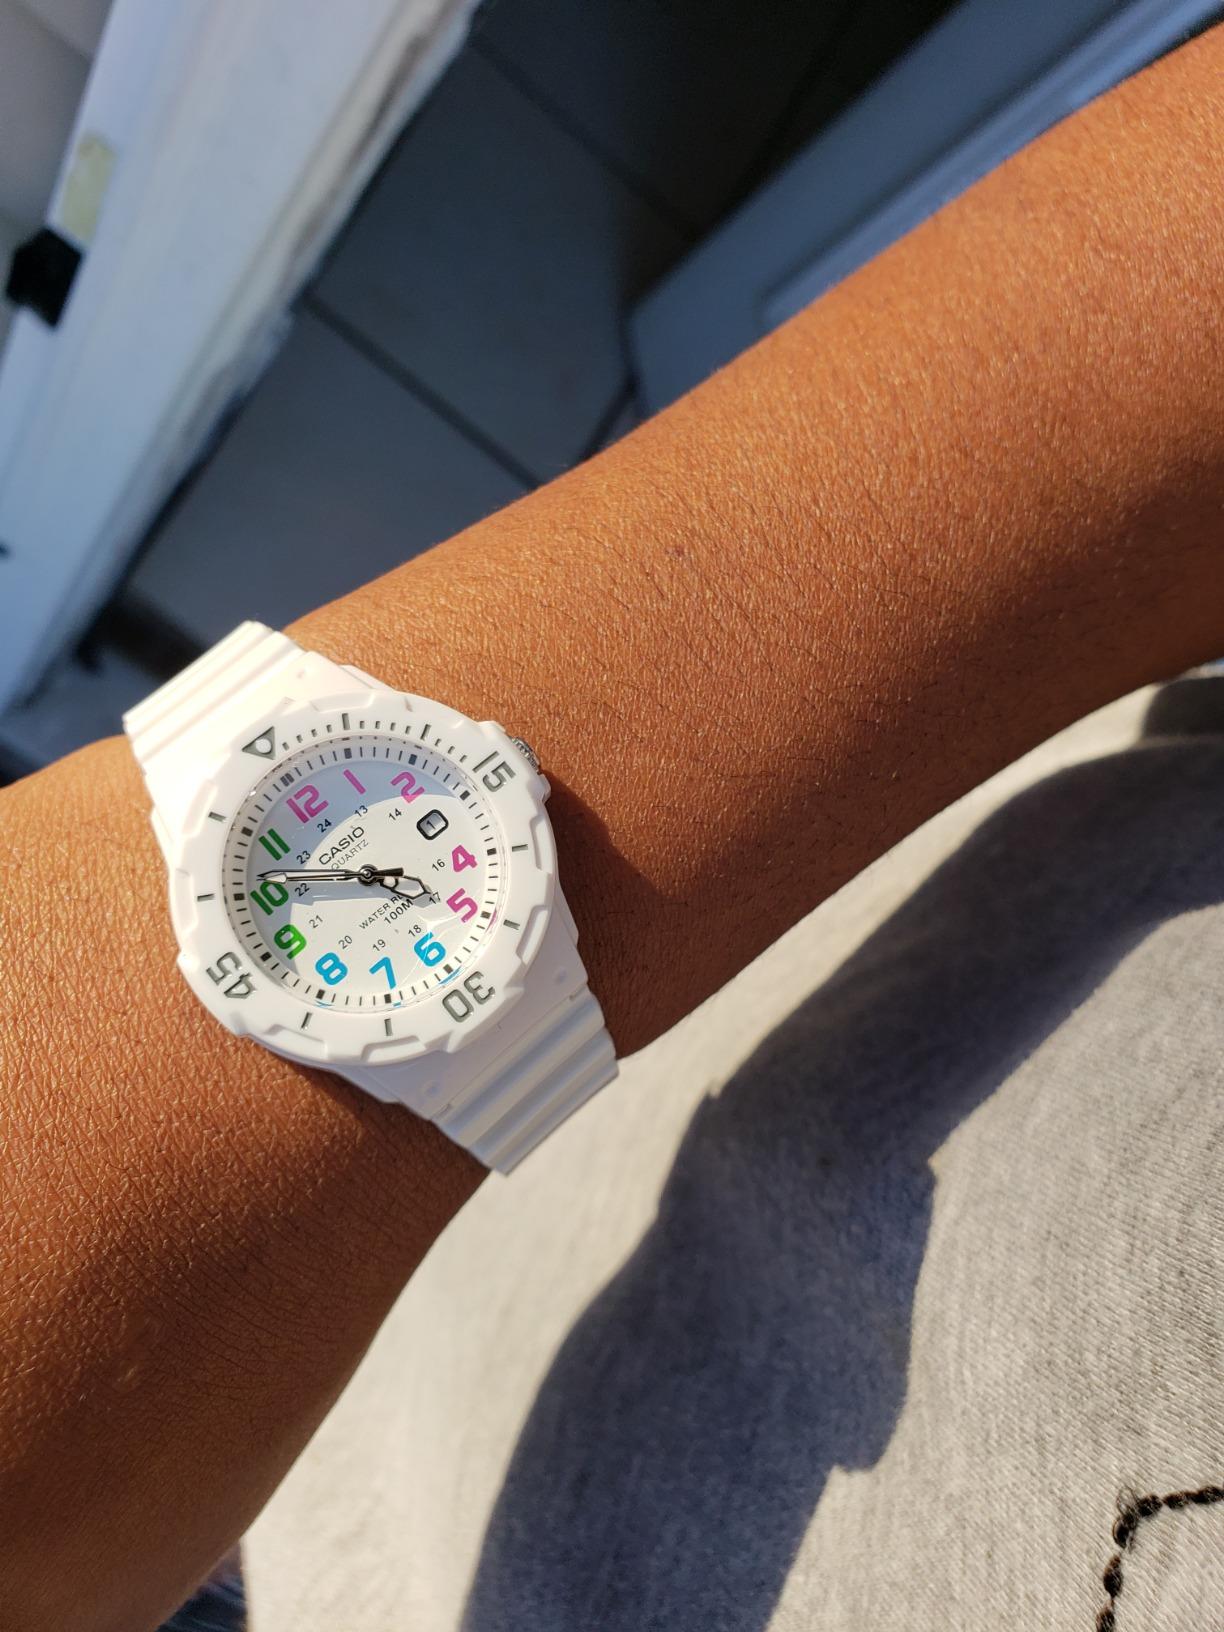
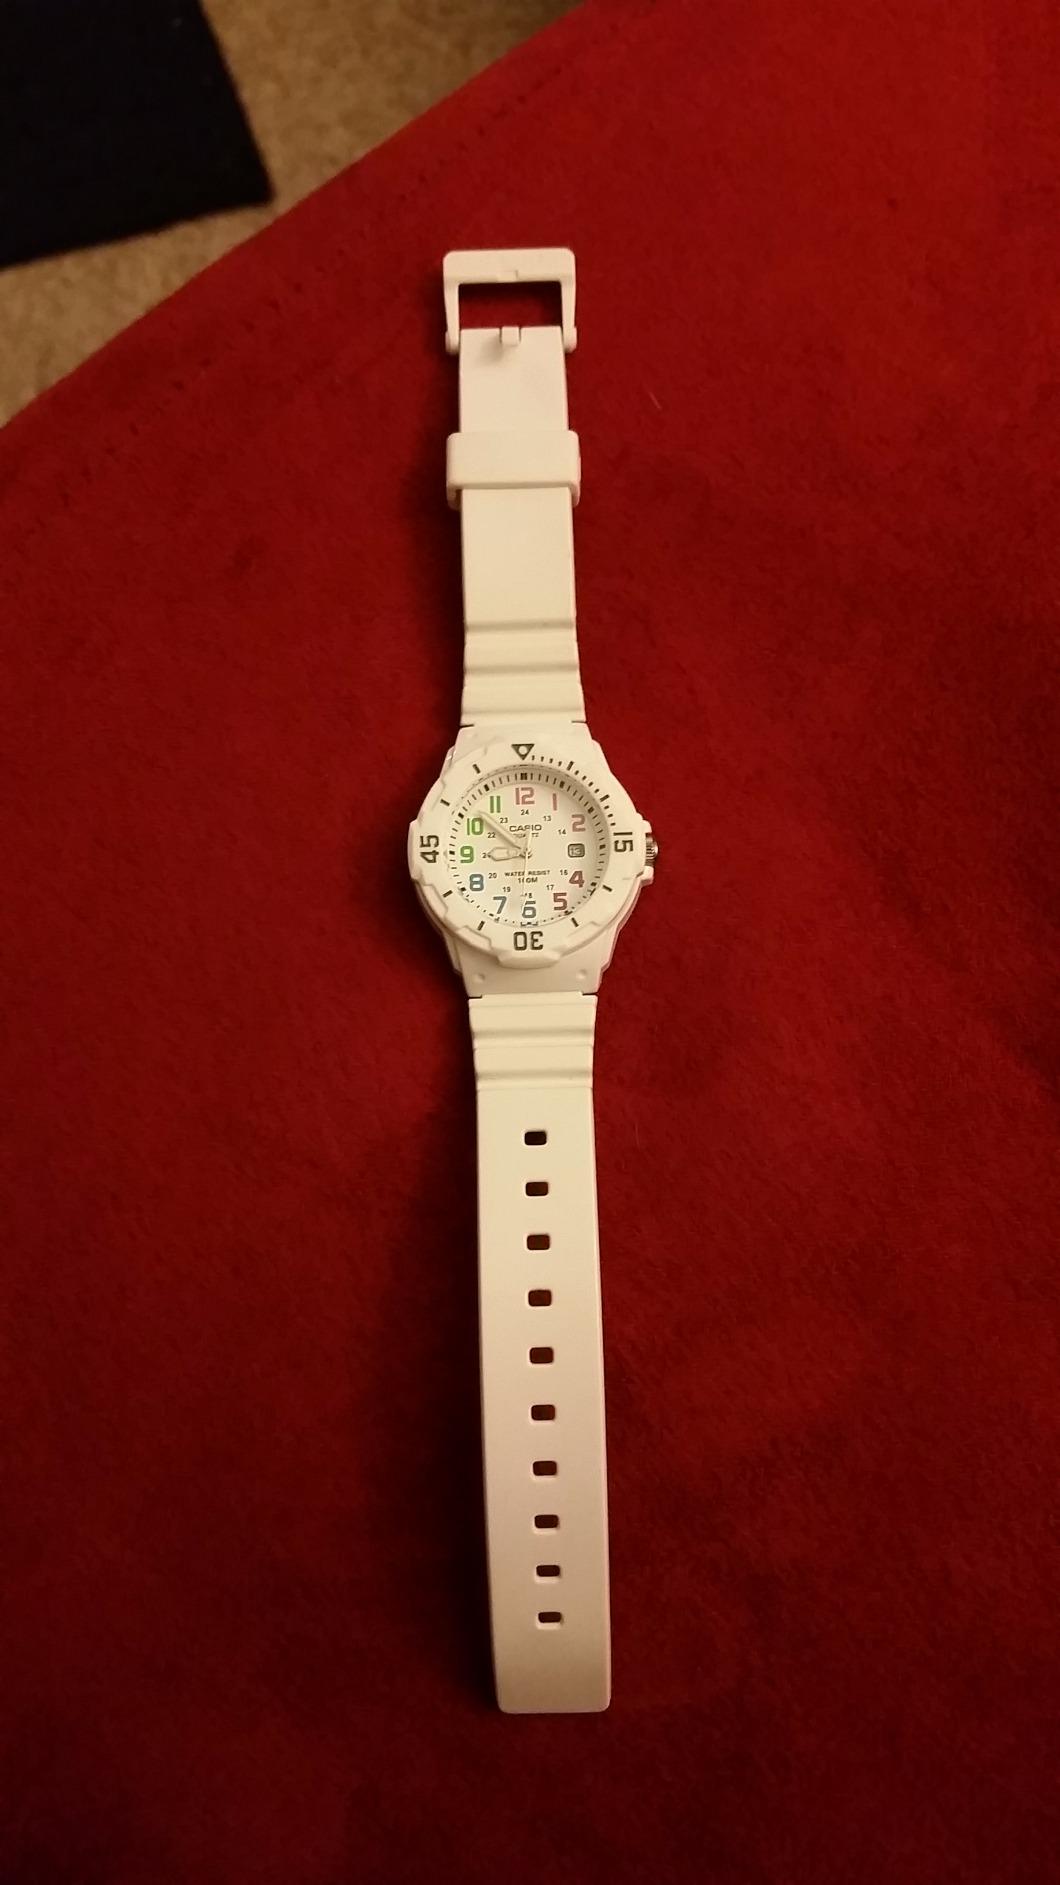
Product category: accessories_watch
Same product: yes